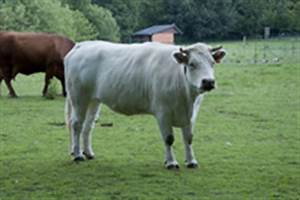
Label: cow